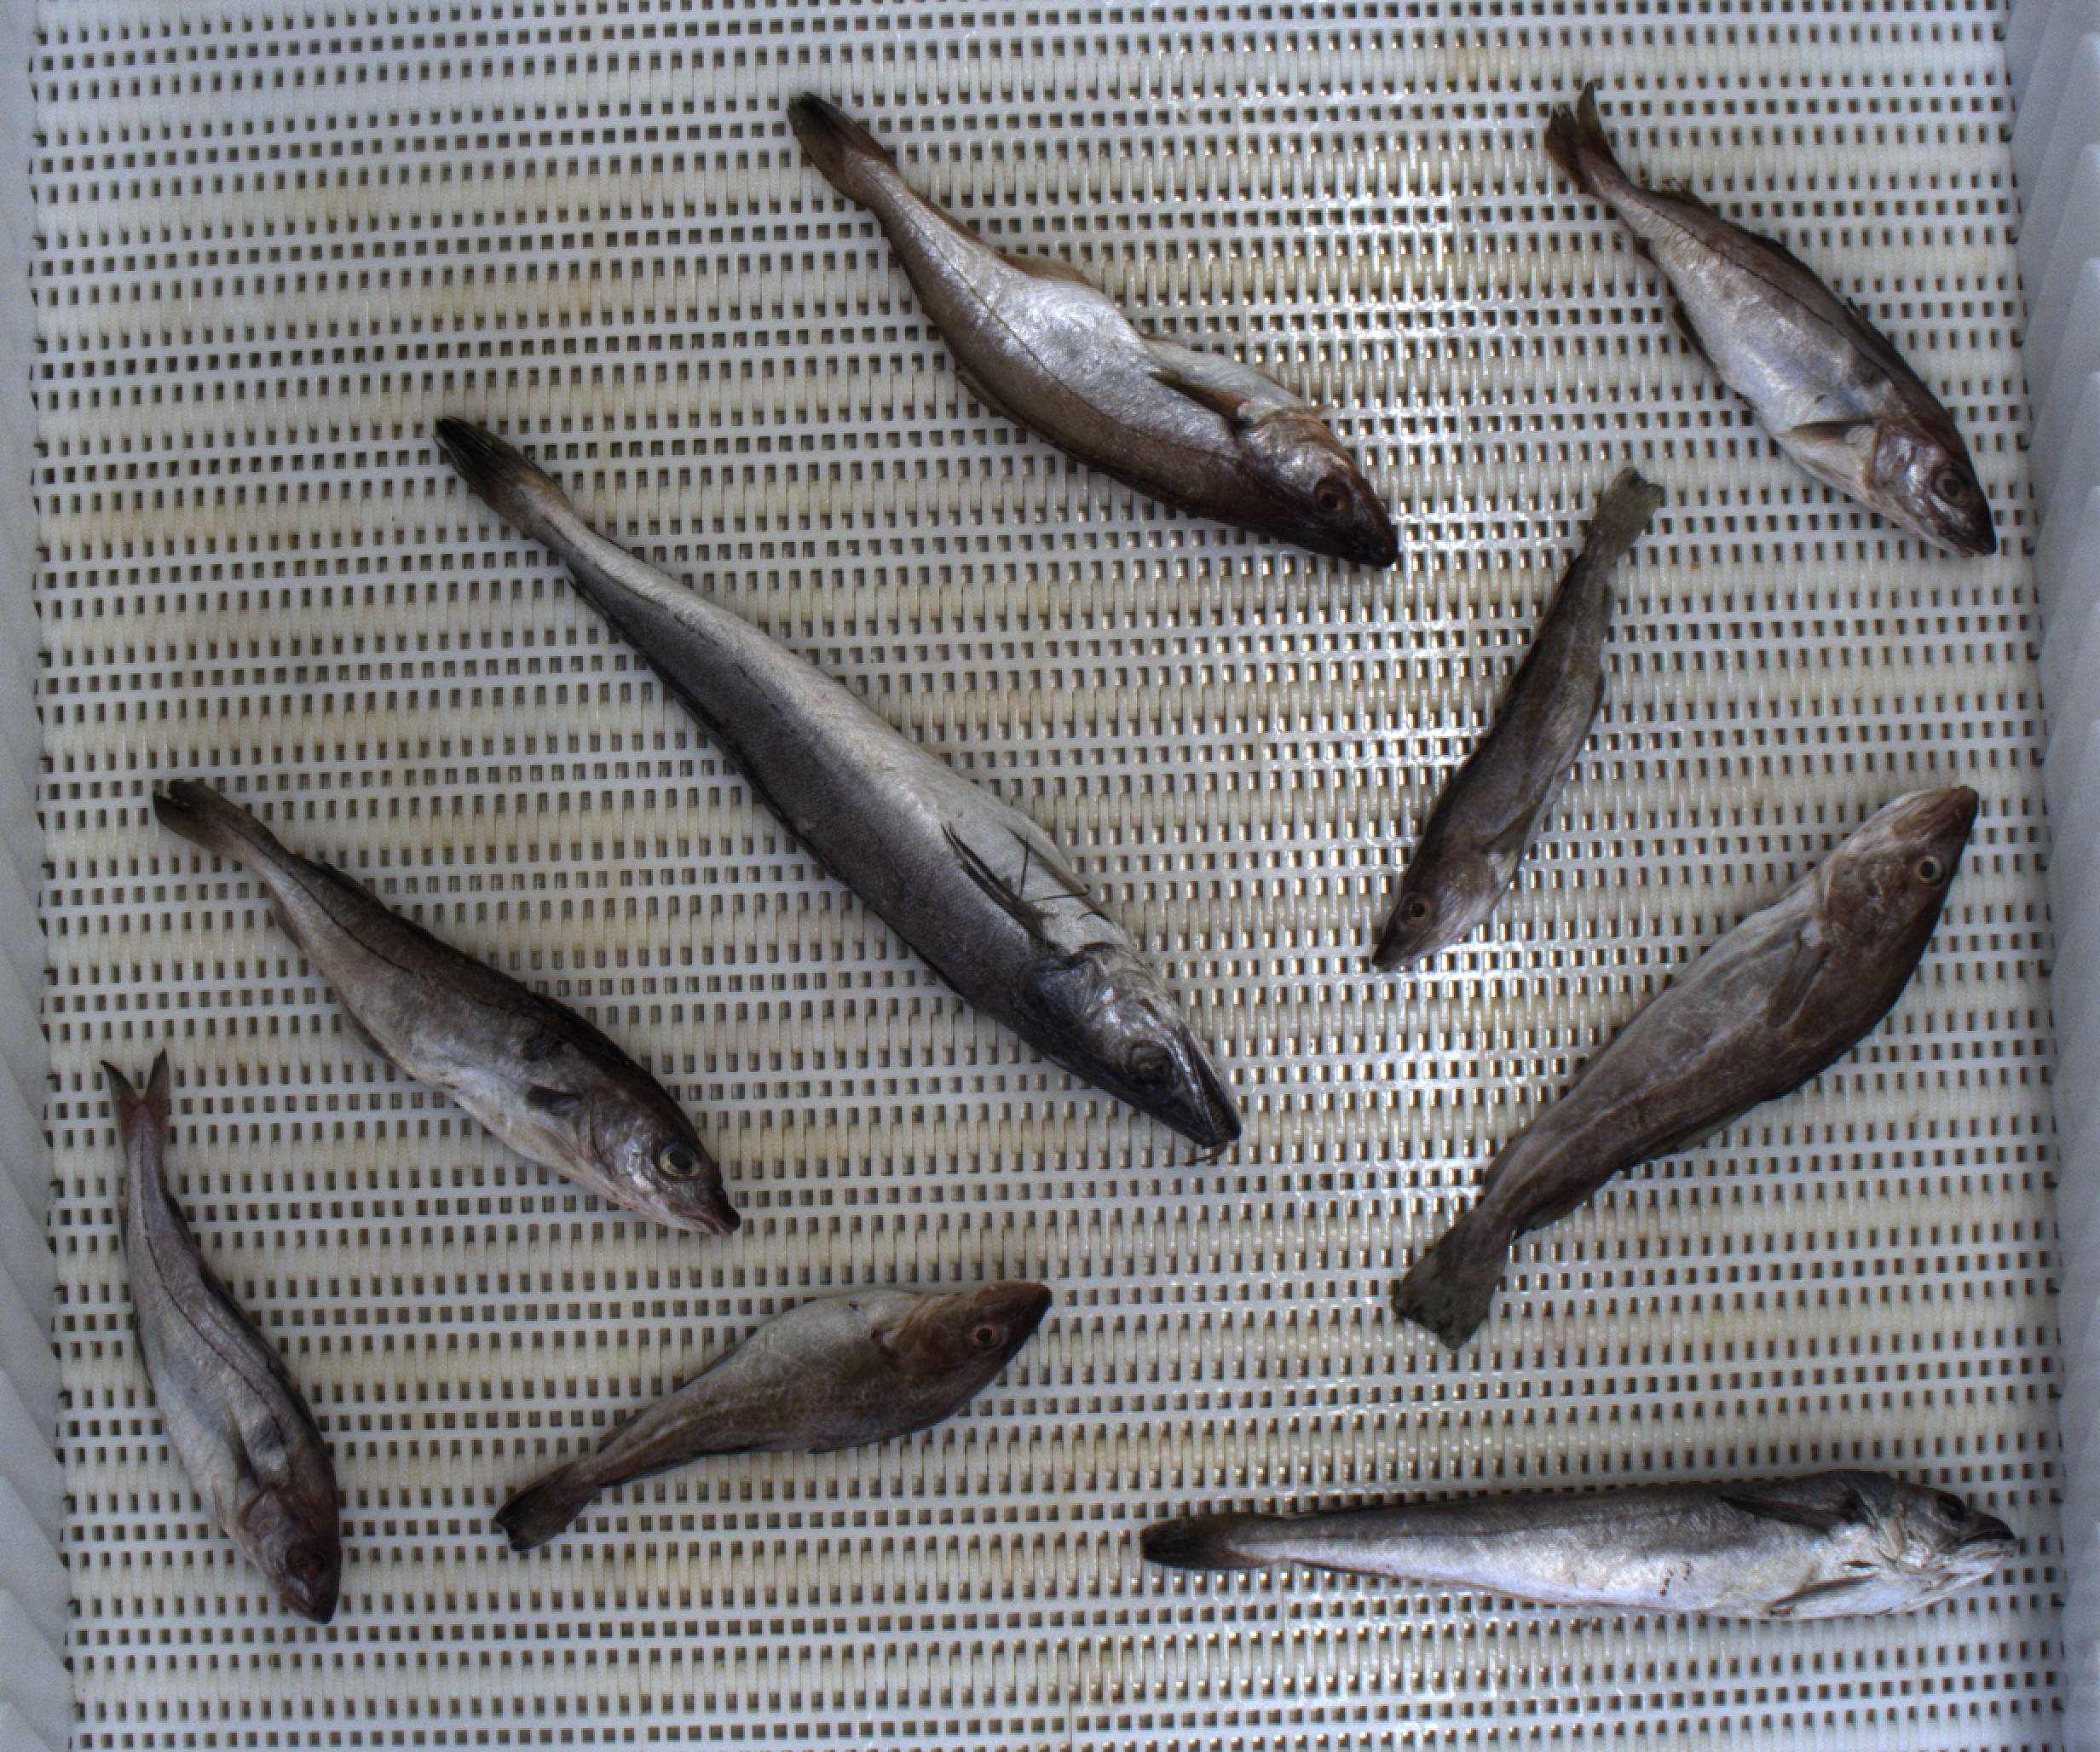
Total fish: 9
Cod: 3
Haddock: 3
Whiting: 1
Hake: 2
Horse mackerel: 0
Saithe: 0
Other: 0